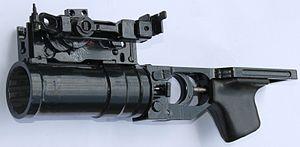
Le GP-30 en russe Granatomiot Podstvolny, est un lance-grenades russe qui se place sous un fusil d'assaut développé sous le régime de l'URSS. Sa désignation militaire est 6G21. Il est aussi connu sous l'appellation GP-30 Obuvka et BG-15 Mukha. L'armée chypriote le désigne sous l'appellation BG-30.